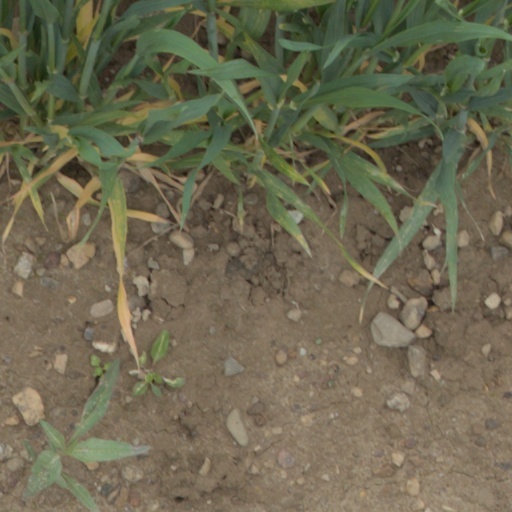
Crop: wheat